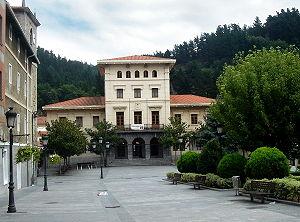
Ugao en basque ou Miravalles en espagnol est une commune de Biscaye dans la communauté autonome du Pays basque en Espagne.